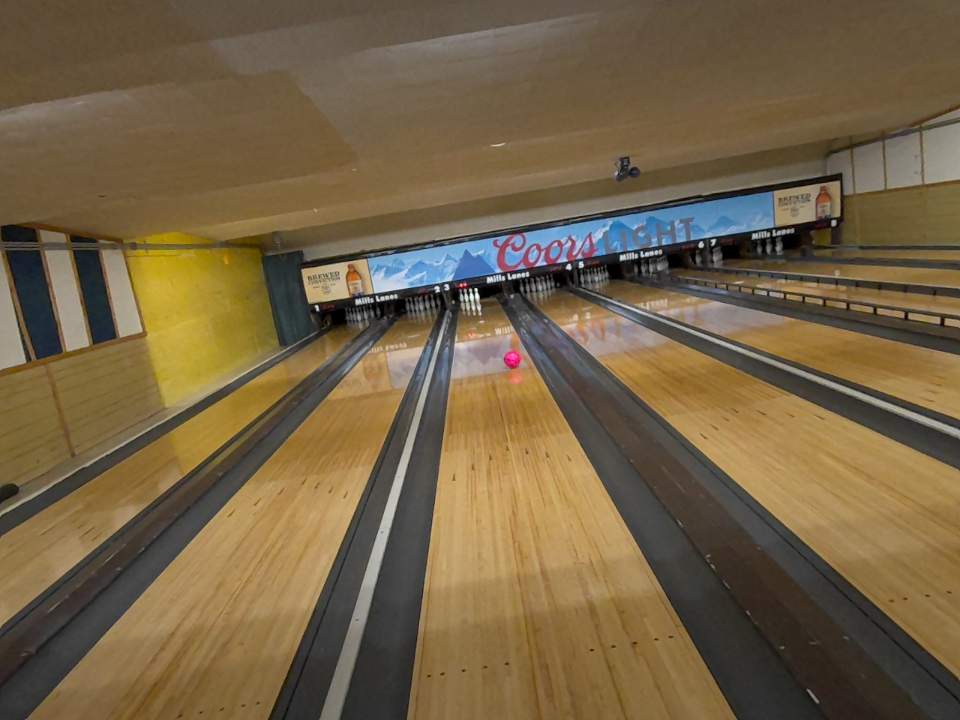
Object: bowling_ball